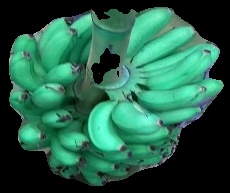
Variety: rasbale
Grade: grade1